São Nicolau, Cape Verde

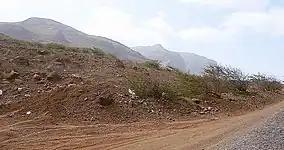
A cobblestone-paved road with the view of the island's mountain.

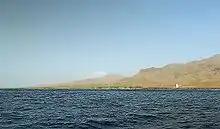
Coast of the island of São Nicolau

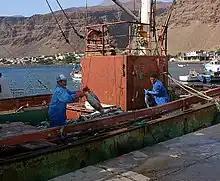
Tarrafal de São Nicolau fishing boat

São Nicolau (Portuguese for "Saint Nicholas") is one of the Barlavento (Windward) islands of Cape Verde. It is located between the islands of Santa Luzia and Sal. Its population is 12,424 (2015), with an area of . The main towns are Ribeira Brava and Tarrafal de São Nicolau.